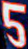
Number: 5